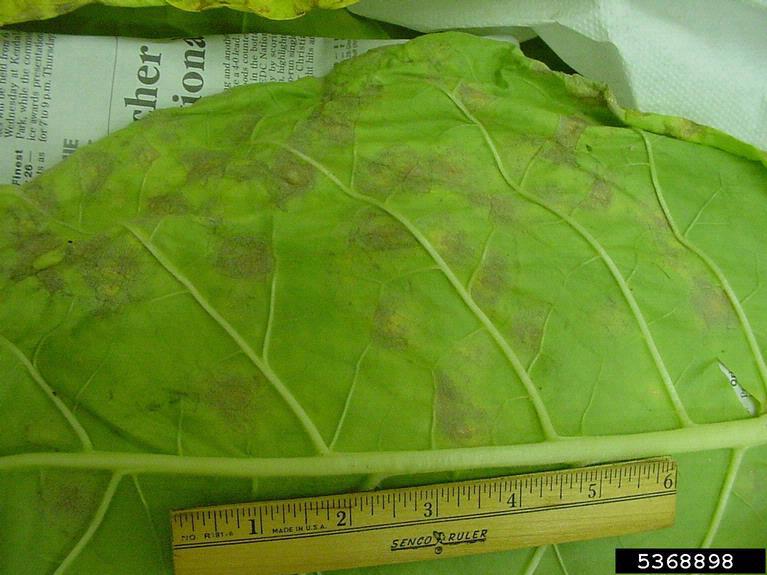
Plant: Tobacco
Disease: tobacco blue mold